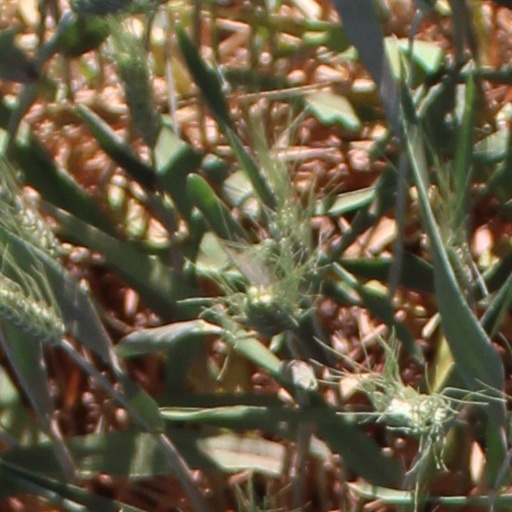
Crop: wheat